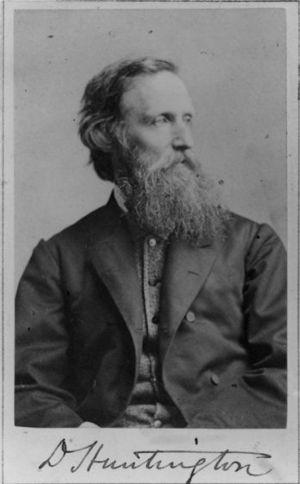
Daniel Huntington est un artiste américain. Né à New York, Huntington était le petit-fils de Benjamin Huntington qui participa au Second Continental Congress tenu entre 1775 et 1781, et présidé par les rédacteurs de la Déclaration d'indépendance des États-Unis d'Amérique. Son grand-père fut également le premier Représentant de l'État du Connecticut. Daniel Huntington, ancien étudiant de la New York University a notamment travaillé en collaboration avec Samuel Morse.